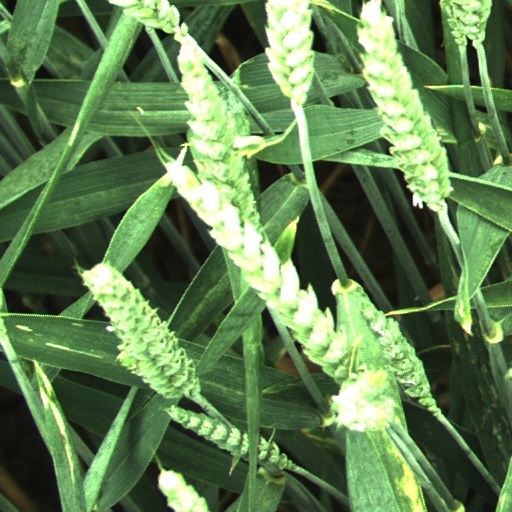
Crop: wheat